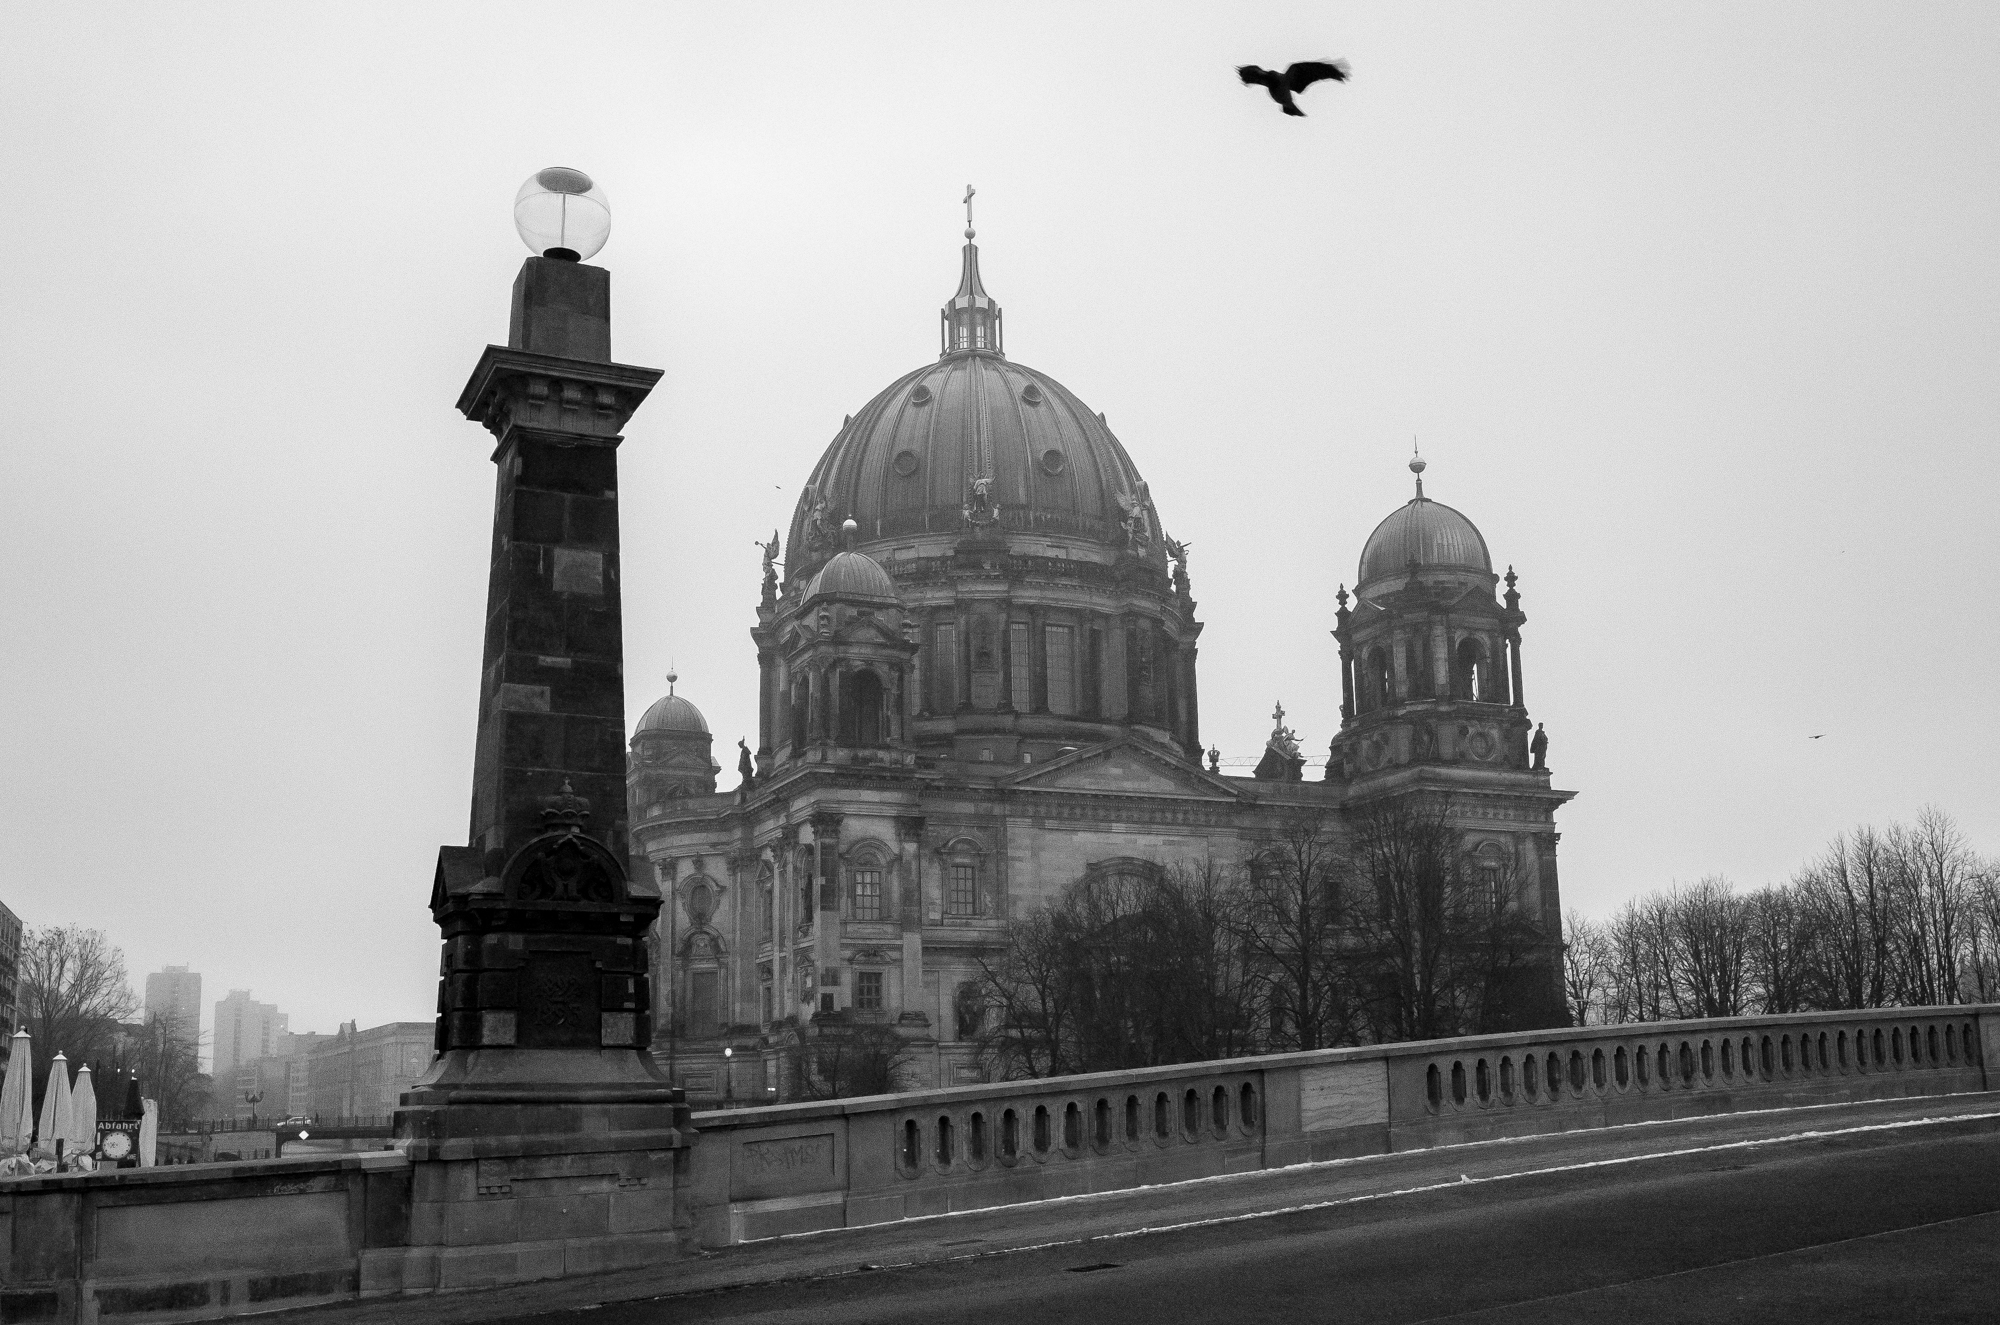
black and white, monument, cityscape, statue, tower, landmark, church, cathedral, monochrome, place of worship, bw, blackandwhite, spire, berlin, berliner, sw, dom, monochrome photography, ancient history